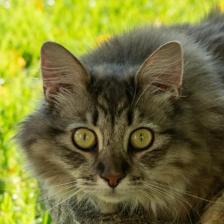
Label: animals